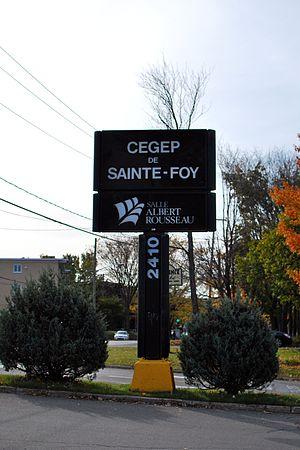
Le Cégep de Sainte-Foy est un collège d'enseignement général et professionnel institué en 1967. Situé à Québec dans l'arrondissement Sainte-Foy–Sillery–Cap-Rouge, le collège accueille plus de 6 000 étudiants à l'enseignement régulier et à la formation continue, ce qui en fait le cégep le plus fréquenté de la région de Québec.